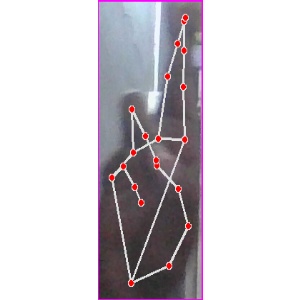
अक्षर: र